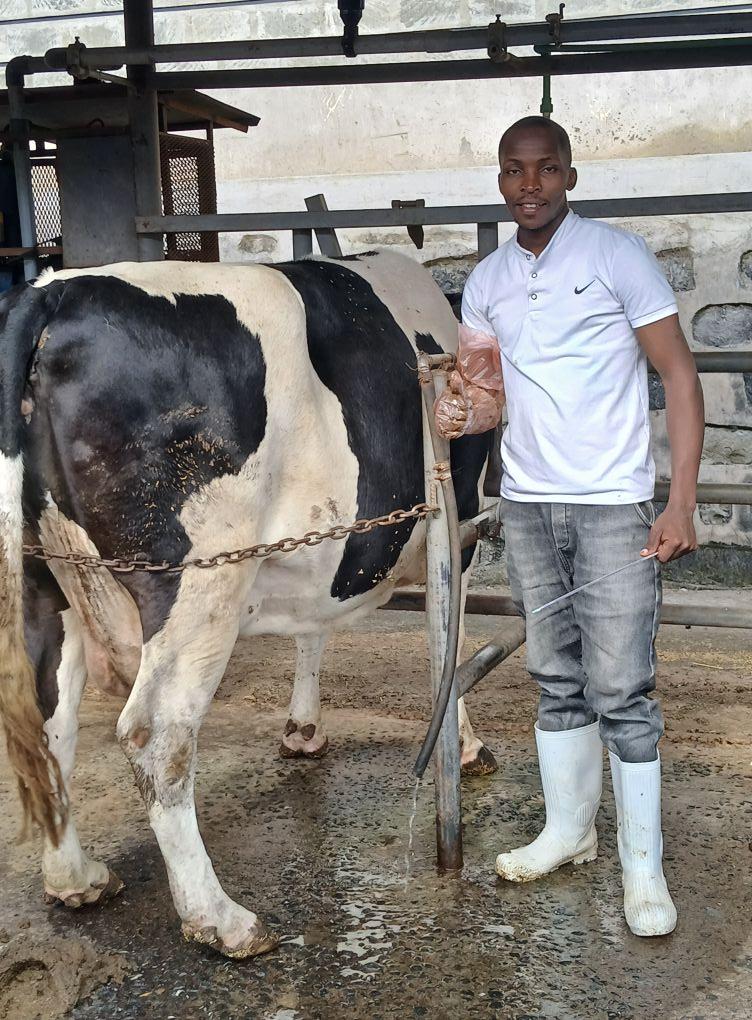
Mkulima mmoja aliyevalia shati ya rangi  ya nyeupe na gambuti za rangi nyeupe ,anaonekana amesimama kando ya ng'ombe.Ng'ombe huyu ambaye ana rangi nyeusi pamoja na rangi ya nyeupe ni kana  kwamba alikuwa anakama ng'ombe  huyu ama  hata alikuwa anamtibu ng'ombe huyu.